Longnan railway station (Jiangxi)

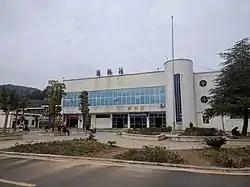
The entrance and the station building of Longnan Railway Station.

Longnan railway station serves Longnan County in the city of Ganzhou in Jiangxi province, China. Six trains pass through the station every day.